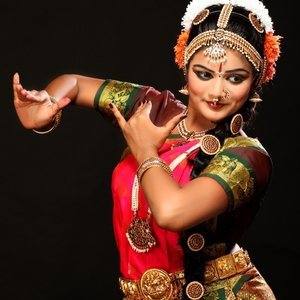
Dance form: kuchipudi